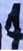
Number: 4